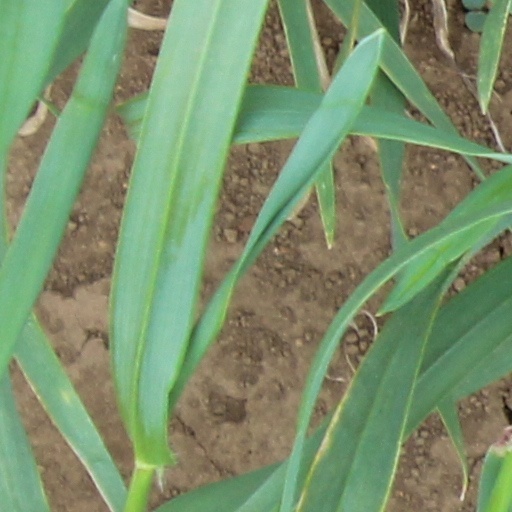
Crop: wheat